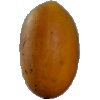
Label: Cucumber Ripe 2